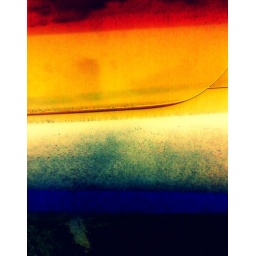
orange over blue